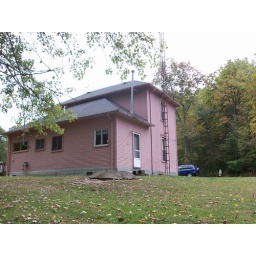
Standing back against creek bed facing south on northwest side of house